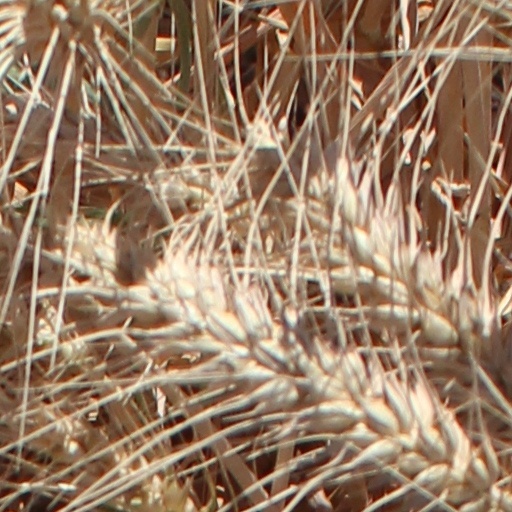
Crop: wheat